Edmond Michotte collection

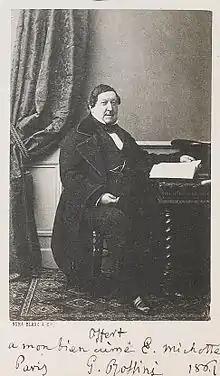
Photo of Rossini from Nadar, dedicated to Edmond Michotte (Library of the "Royal Conservatory of Brussels", B-Bc, FEM-932)

Appreciated by Rossinian scholars for the rarity of certain documents, the Michotte collection essentially contains pieces from Rossini's library: handwritten and printed scores, books, "libretti" and various publications, correspondence, iconographic material and various objects.